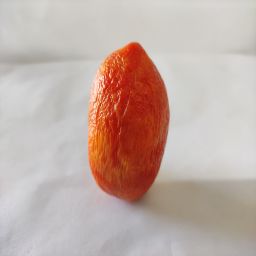
Crop: Tomato
Quality: Old